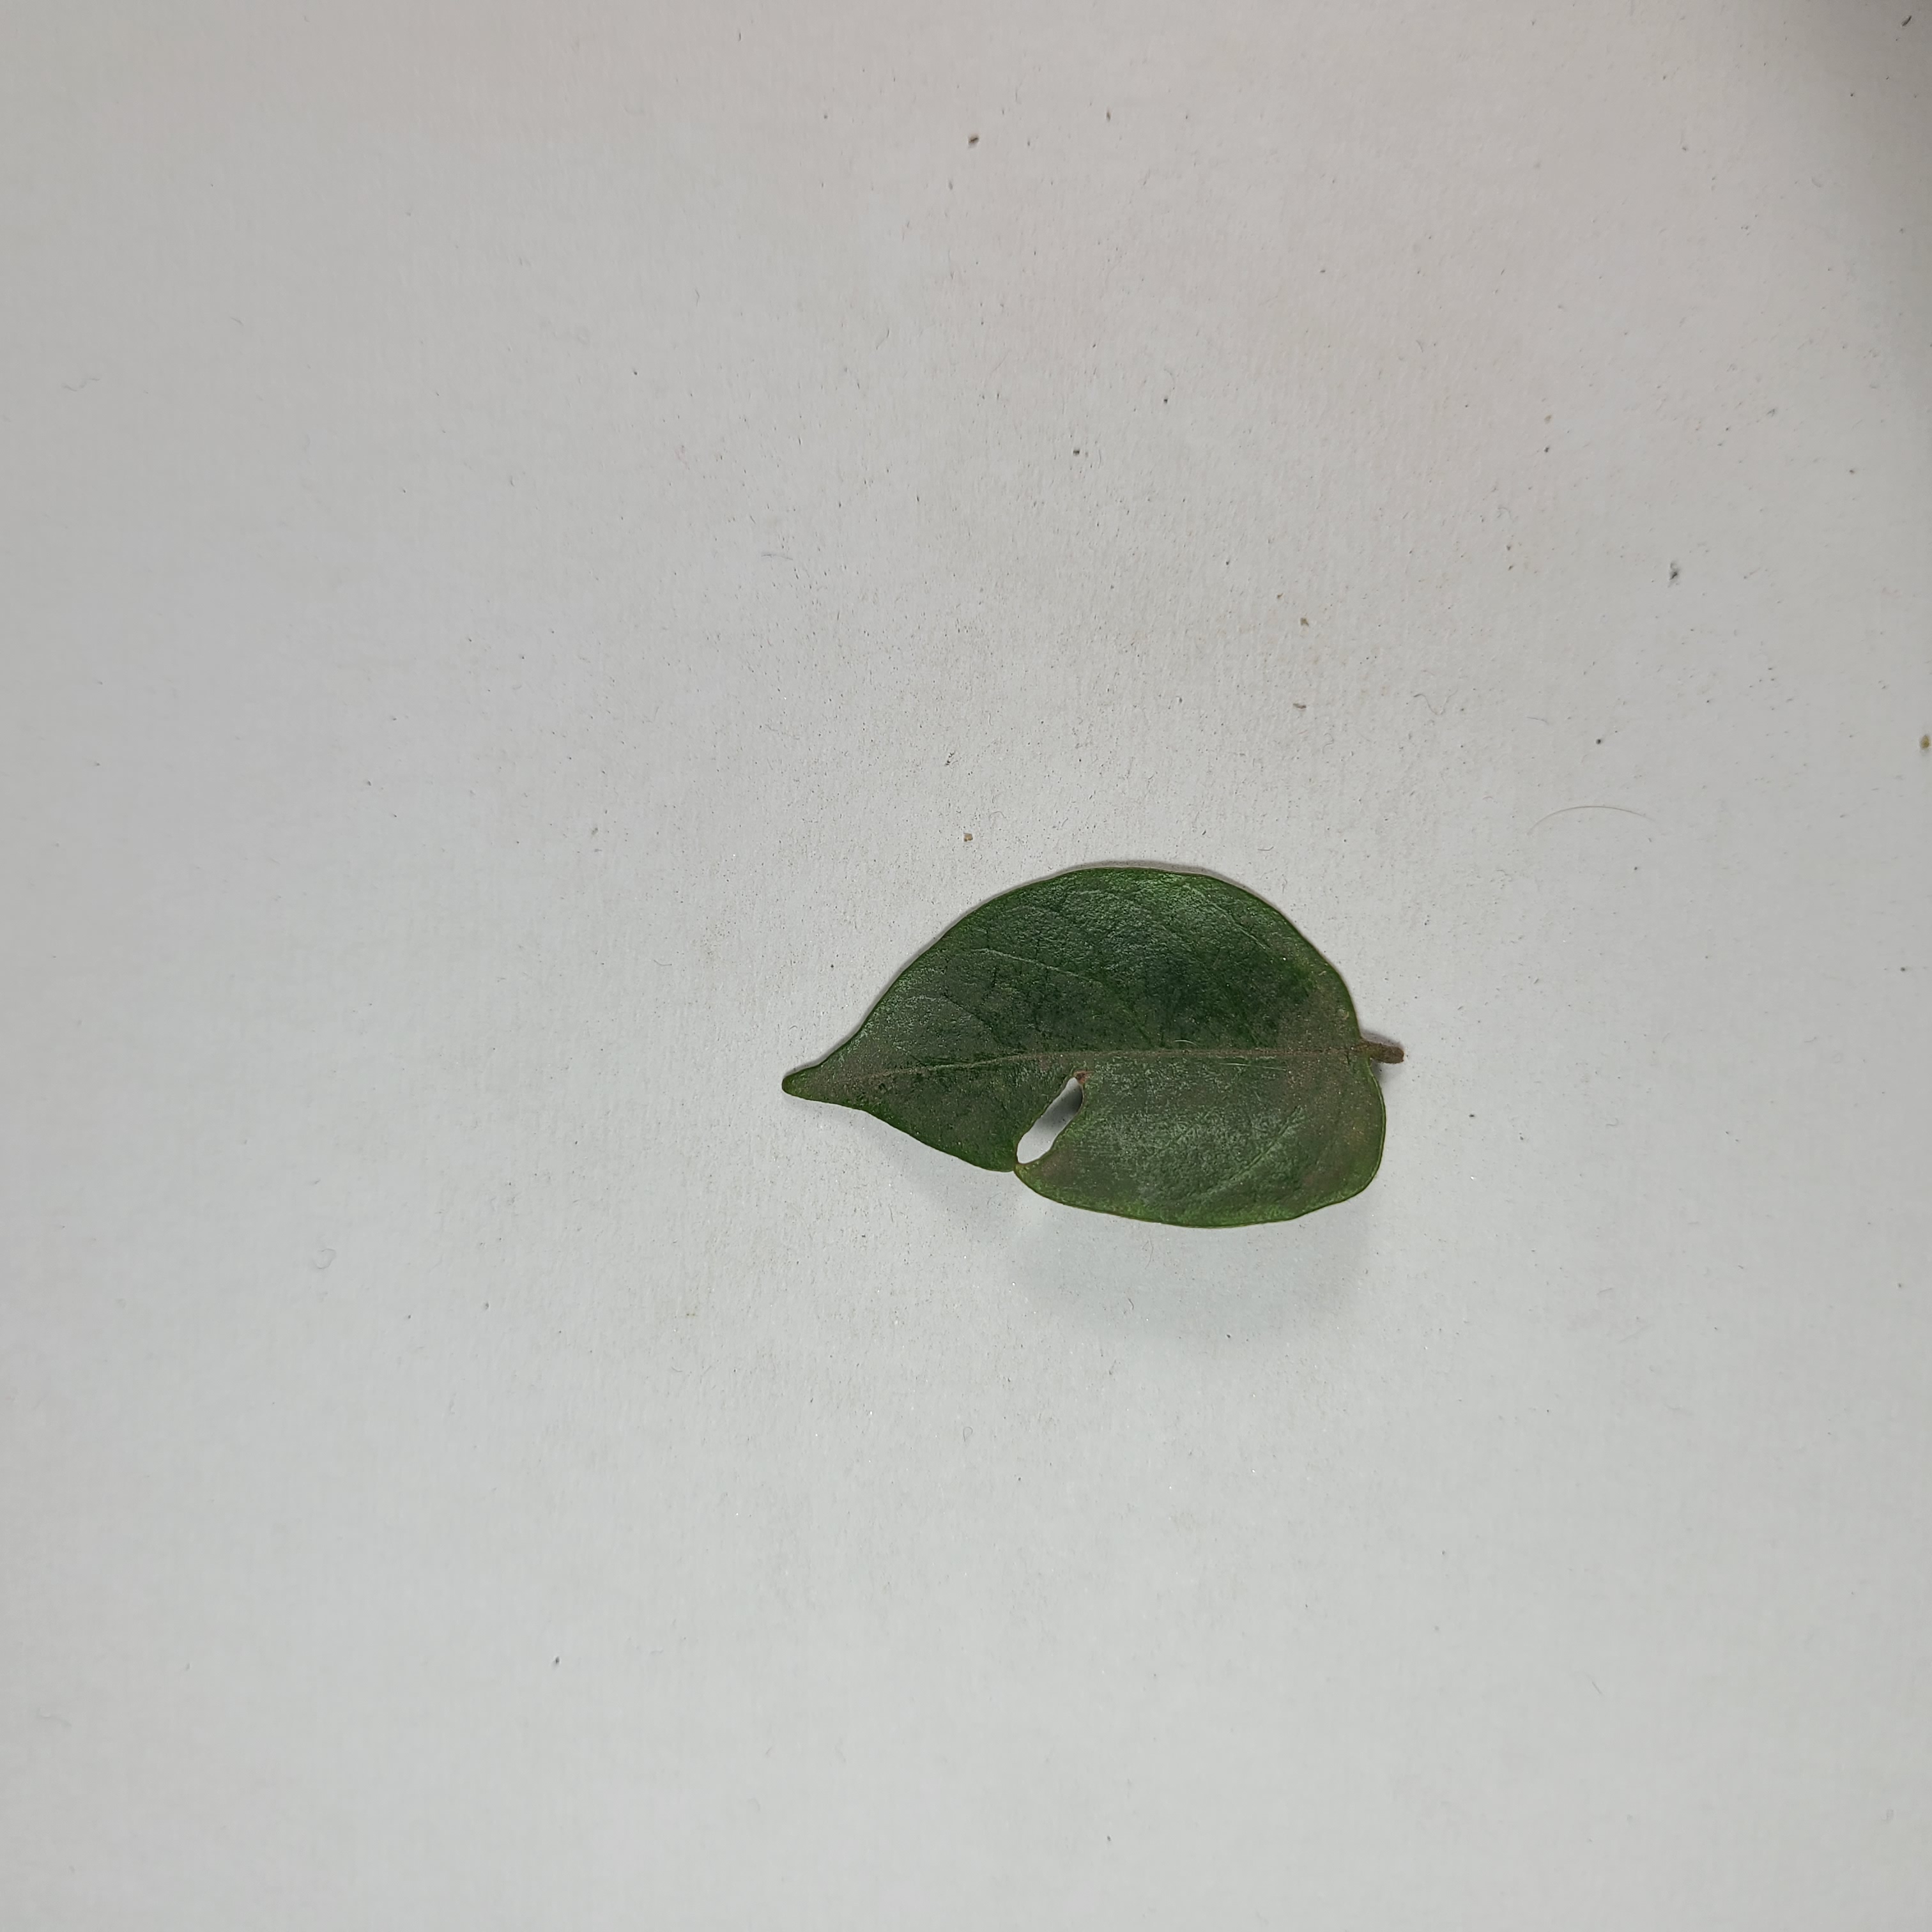
Label: Insect Hole leaves